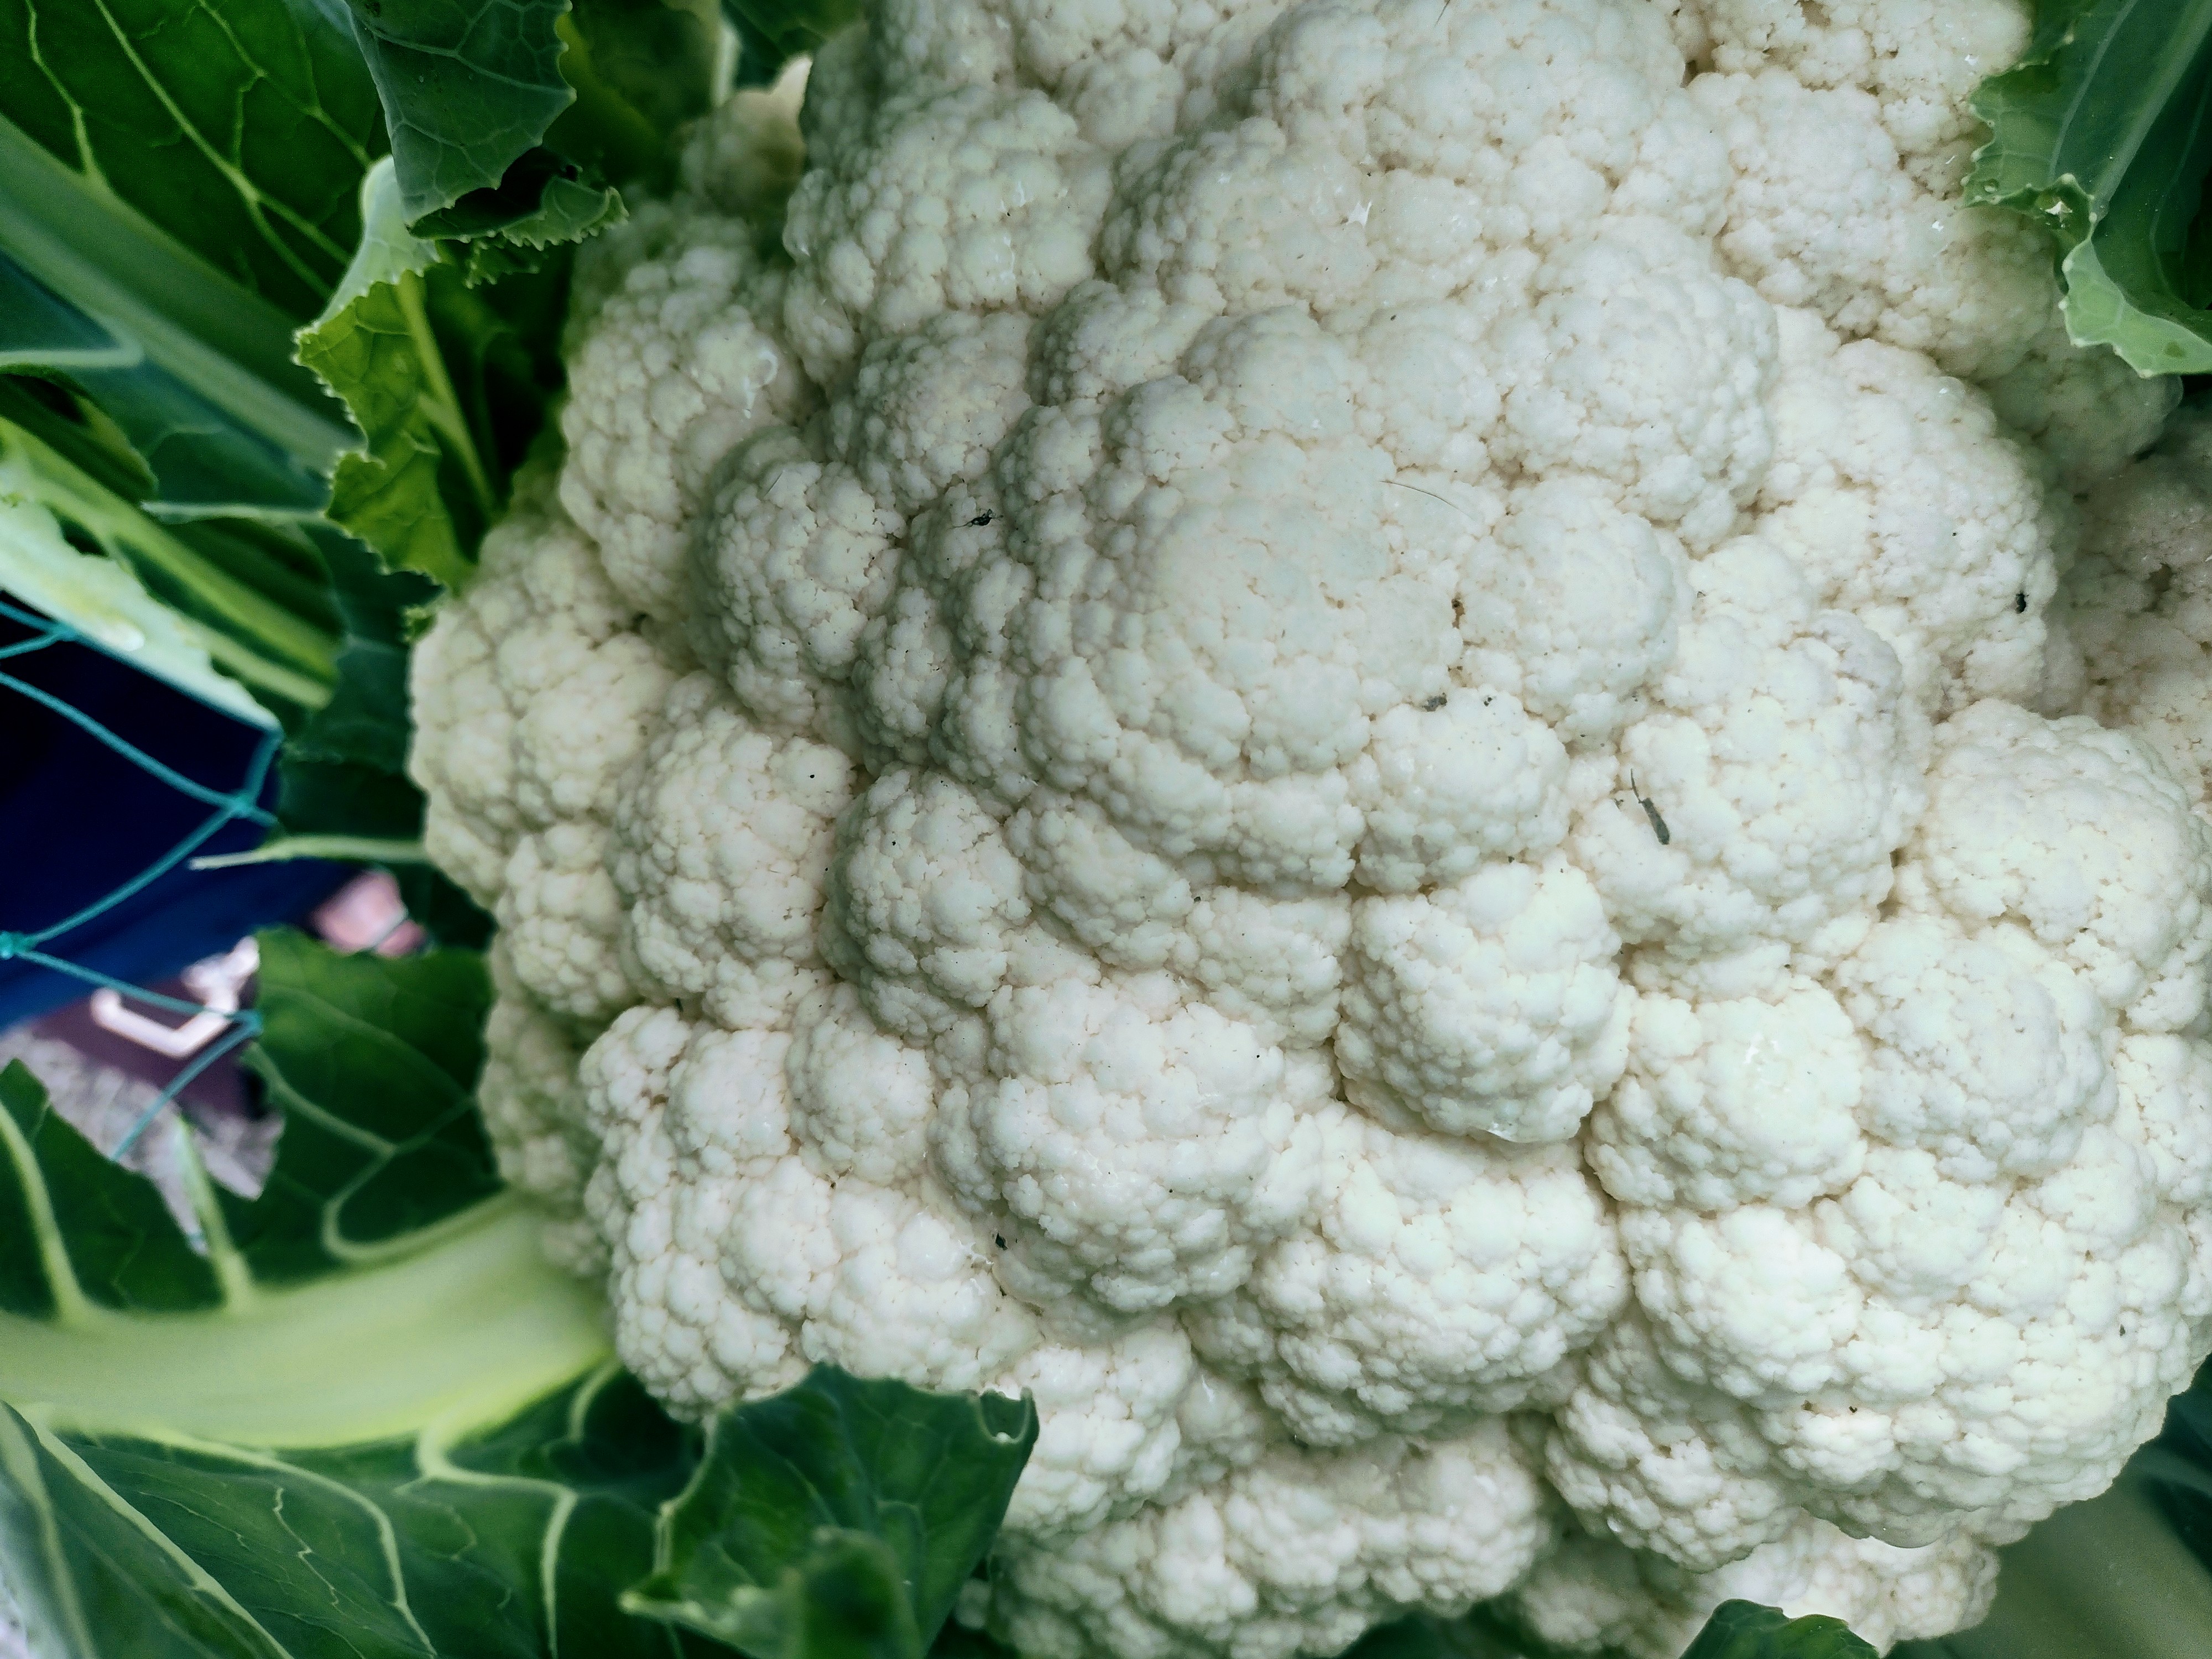
Label: No disease